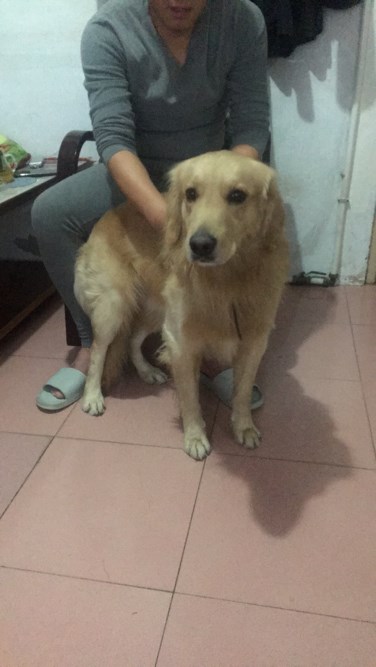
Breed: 5355-n000126-golden_retriever